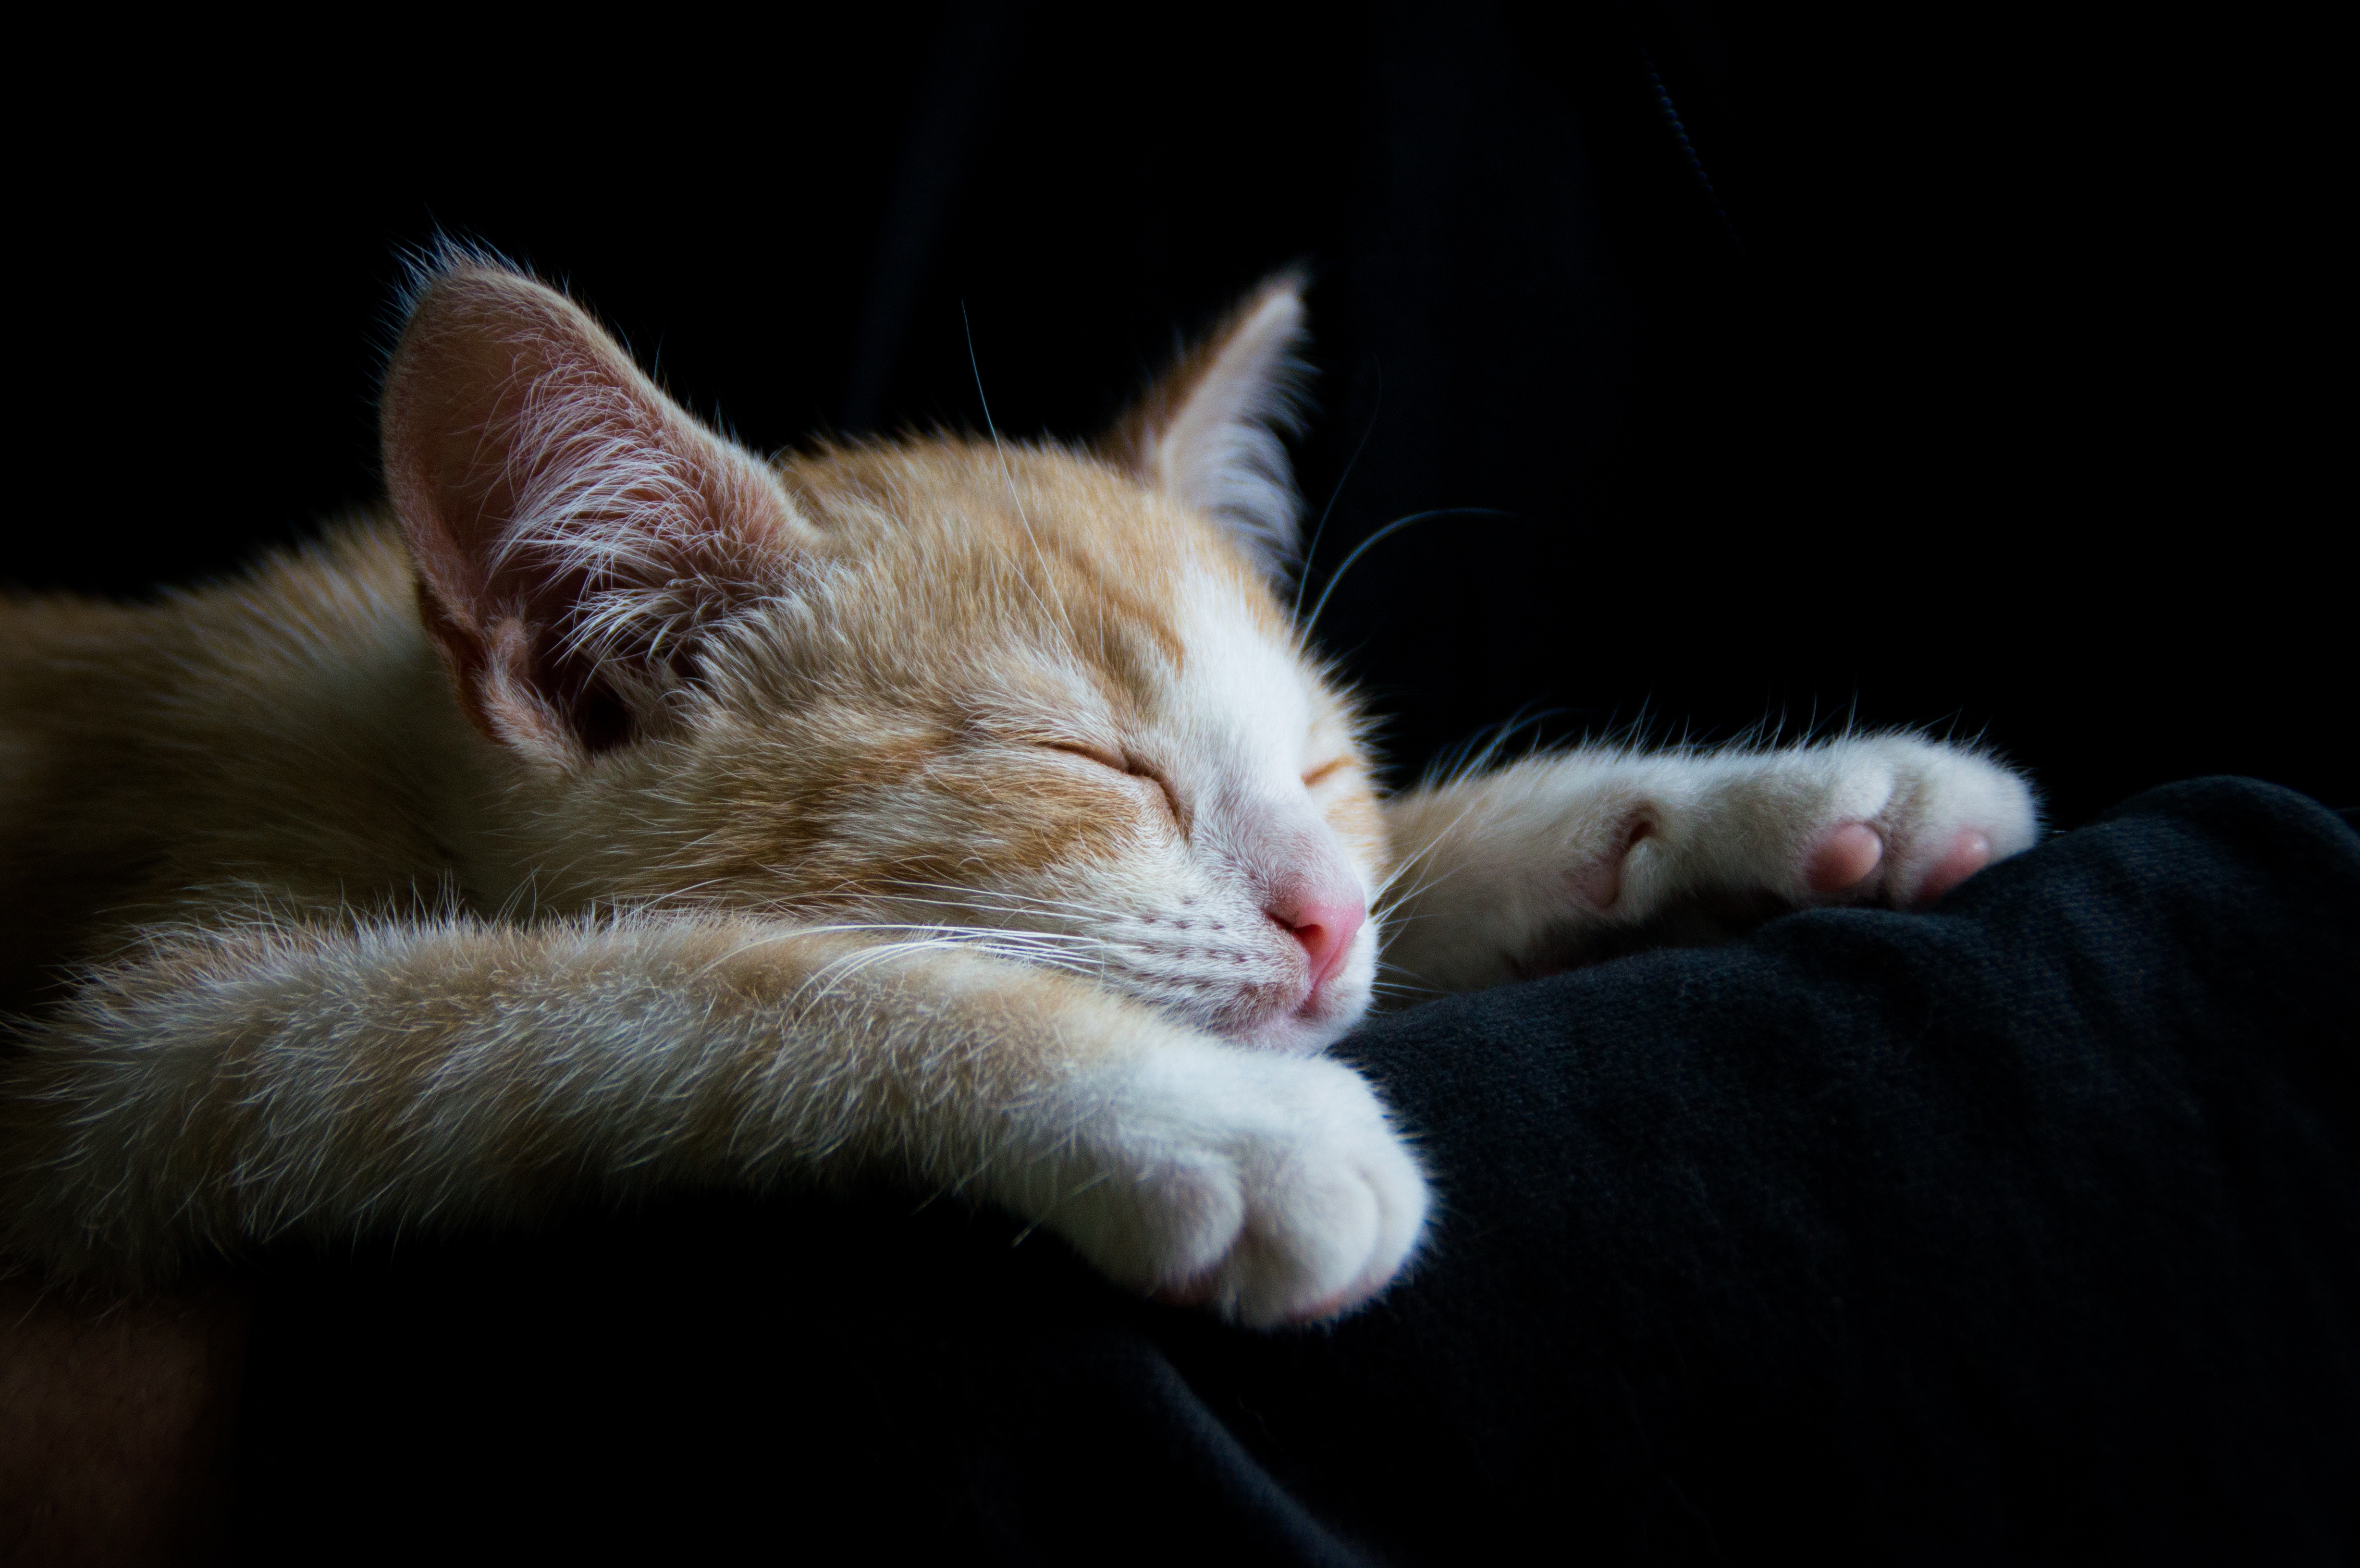
white, cute, red, kitten, cat, mammal, black, yawn, nose, whiskers, sleep, skin, vertebrate, small to medium sized cats, cat like mammal